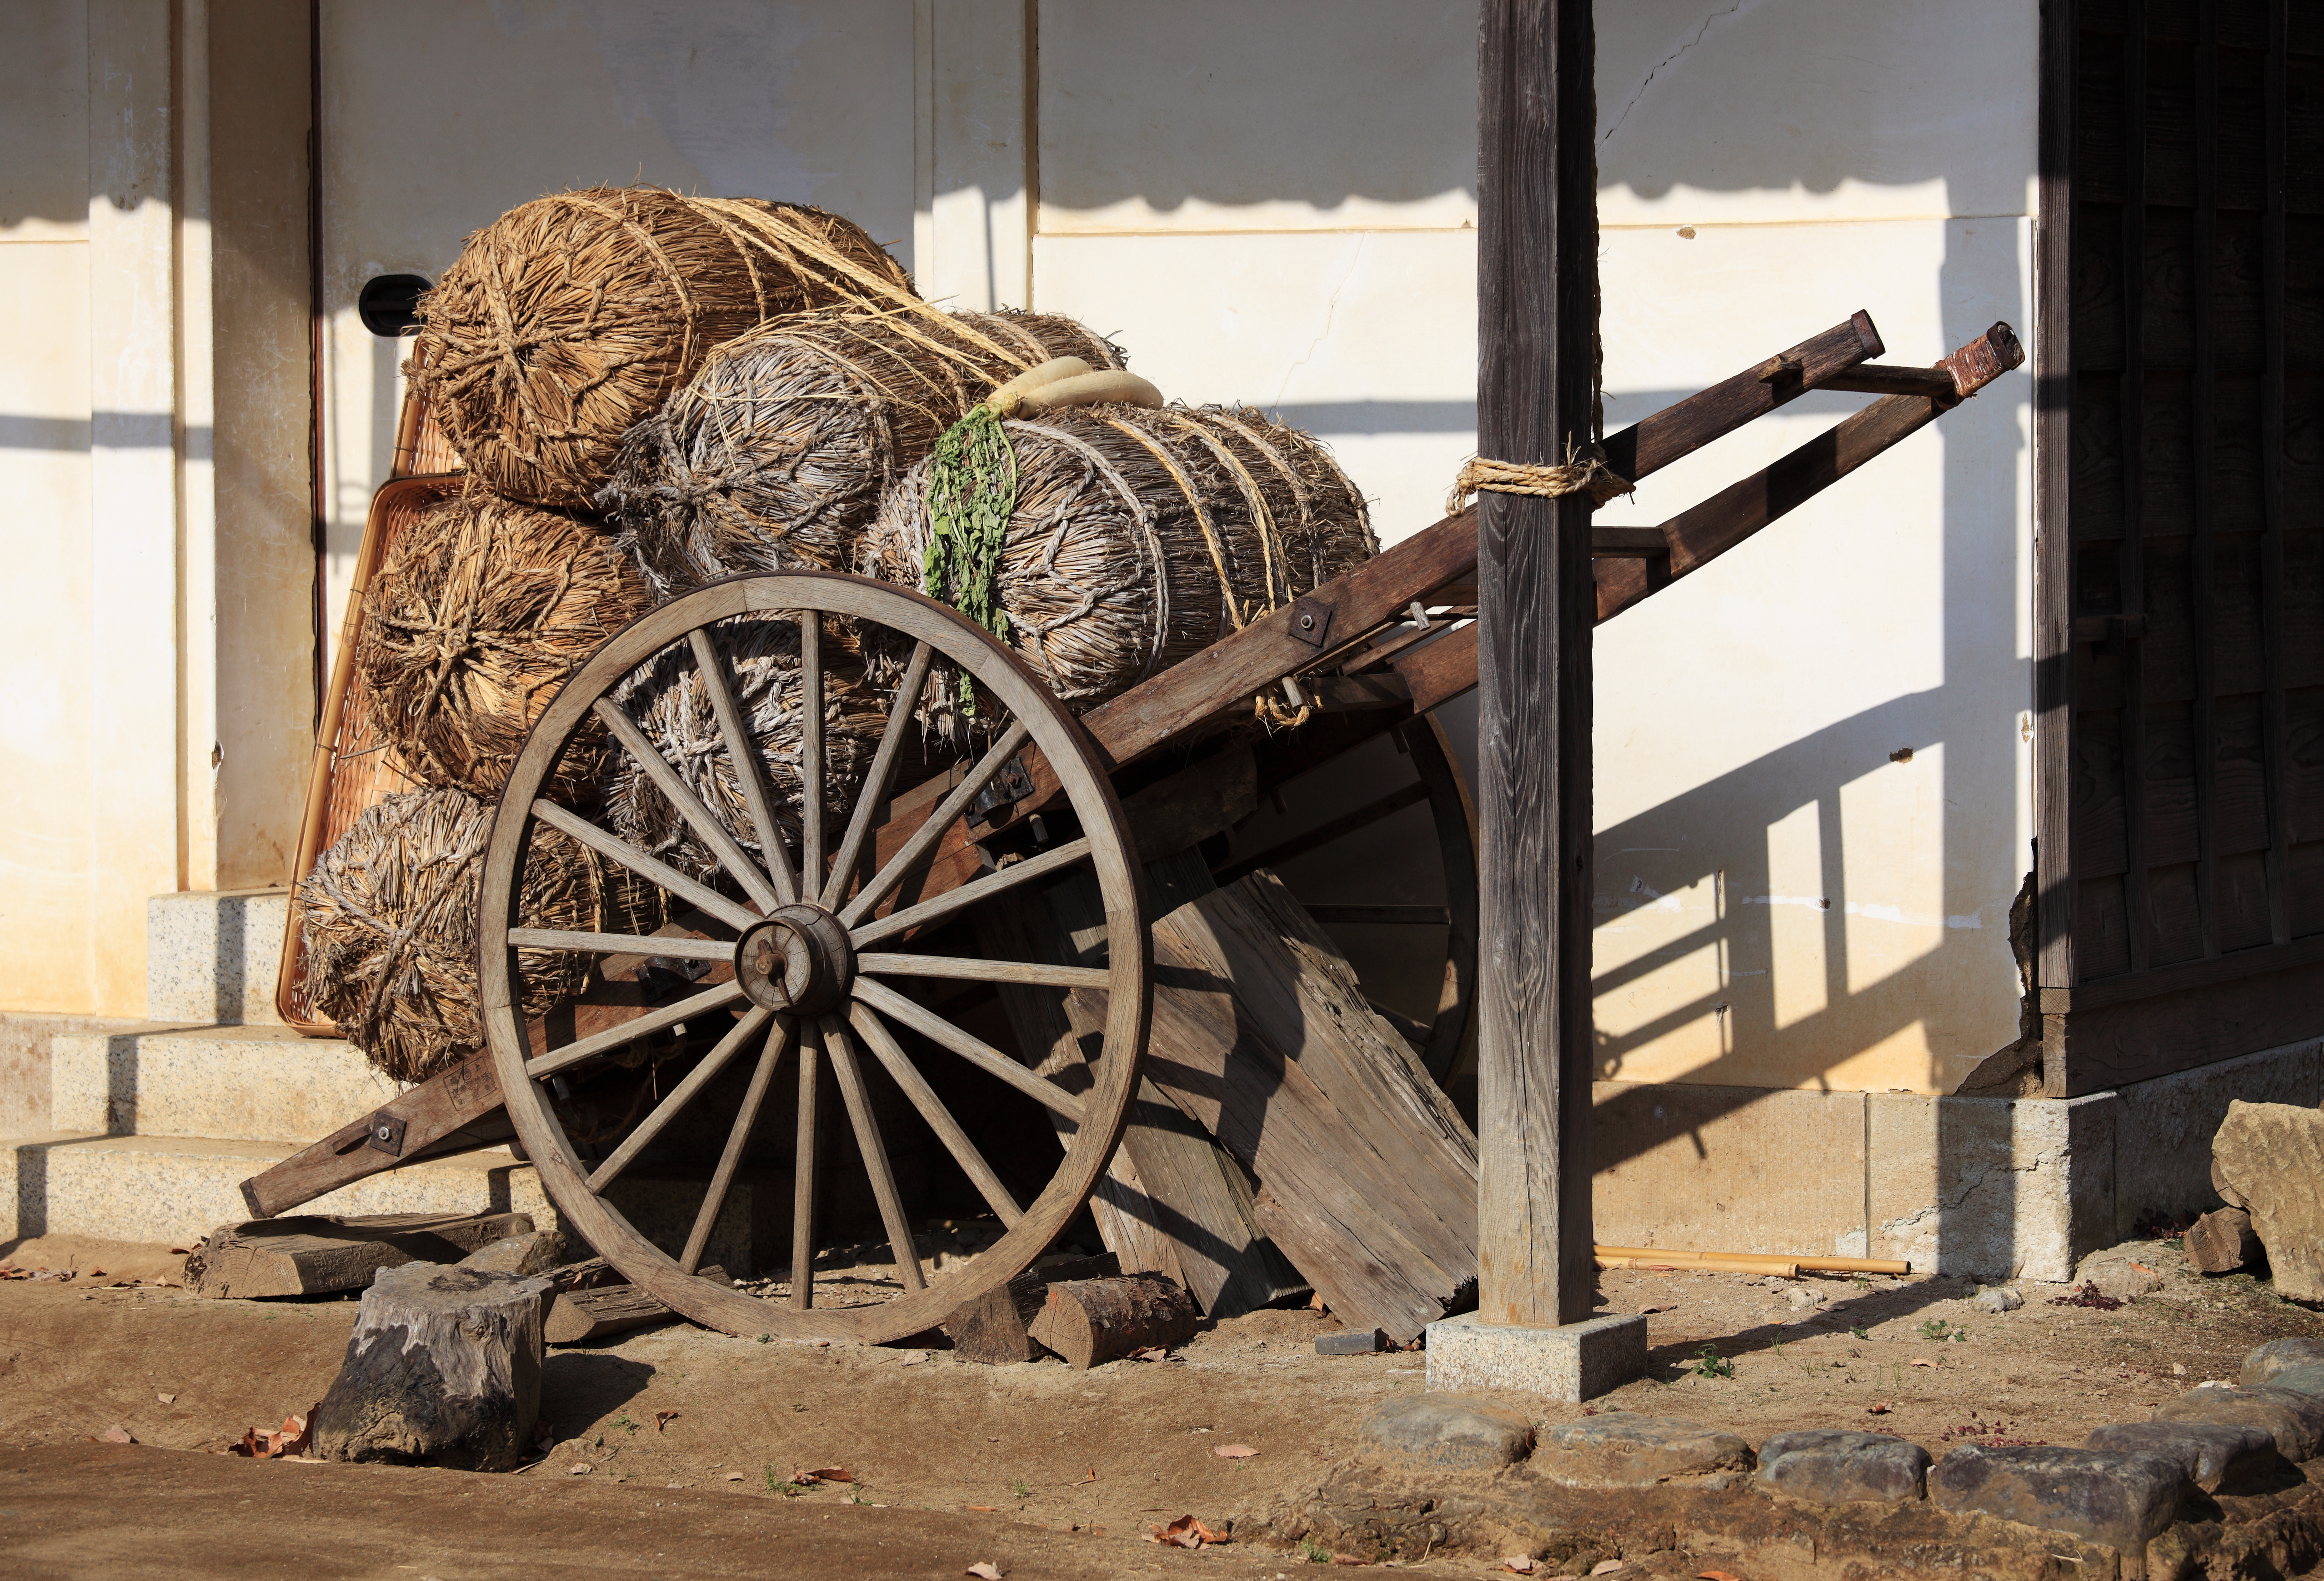
wood, wheel, cart, military, high, vehicle, sculpture, art, cool image, japanese, 5d, steam engine, cannon, style, hires, tourist attraction, markii, traditional, hi, res, resolution